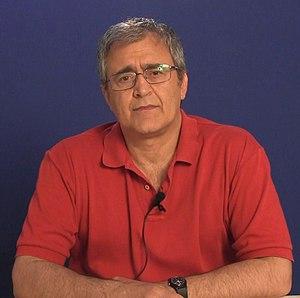
Massimo Mazzucco est un réalisateur italien.